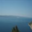
Label: sea